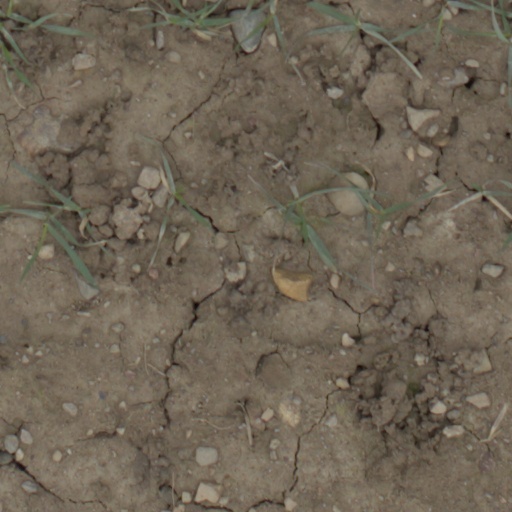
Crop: wheat